Hermit crab

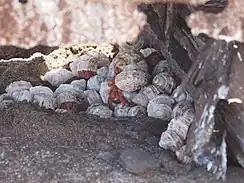
"Coenobita perlatus"

Some species such as "Clibanarius tricolor, Calcinus tibicen" and "Pagurus miamensis" are semi gregarious, showing unique behaviors in groups. While these three species all show gregarious behavior, C. tricolor, forms the densest and bigger groups. The crabs of "Clibanarius tricolor" congregate during the day, and usually stay with their same respective group, day after day. At 4:00 p.m. the crabs would start moving in their groups, and by 5:00 p.m. they had left their congregation. The congregations usually move in one general direction, and may be close to other crabs. This behavior seems to be lost under controlled conditions, however.